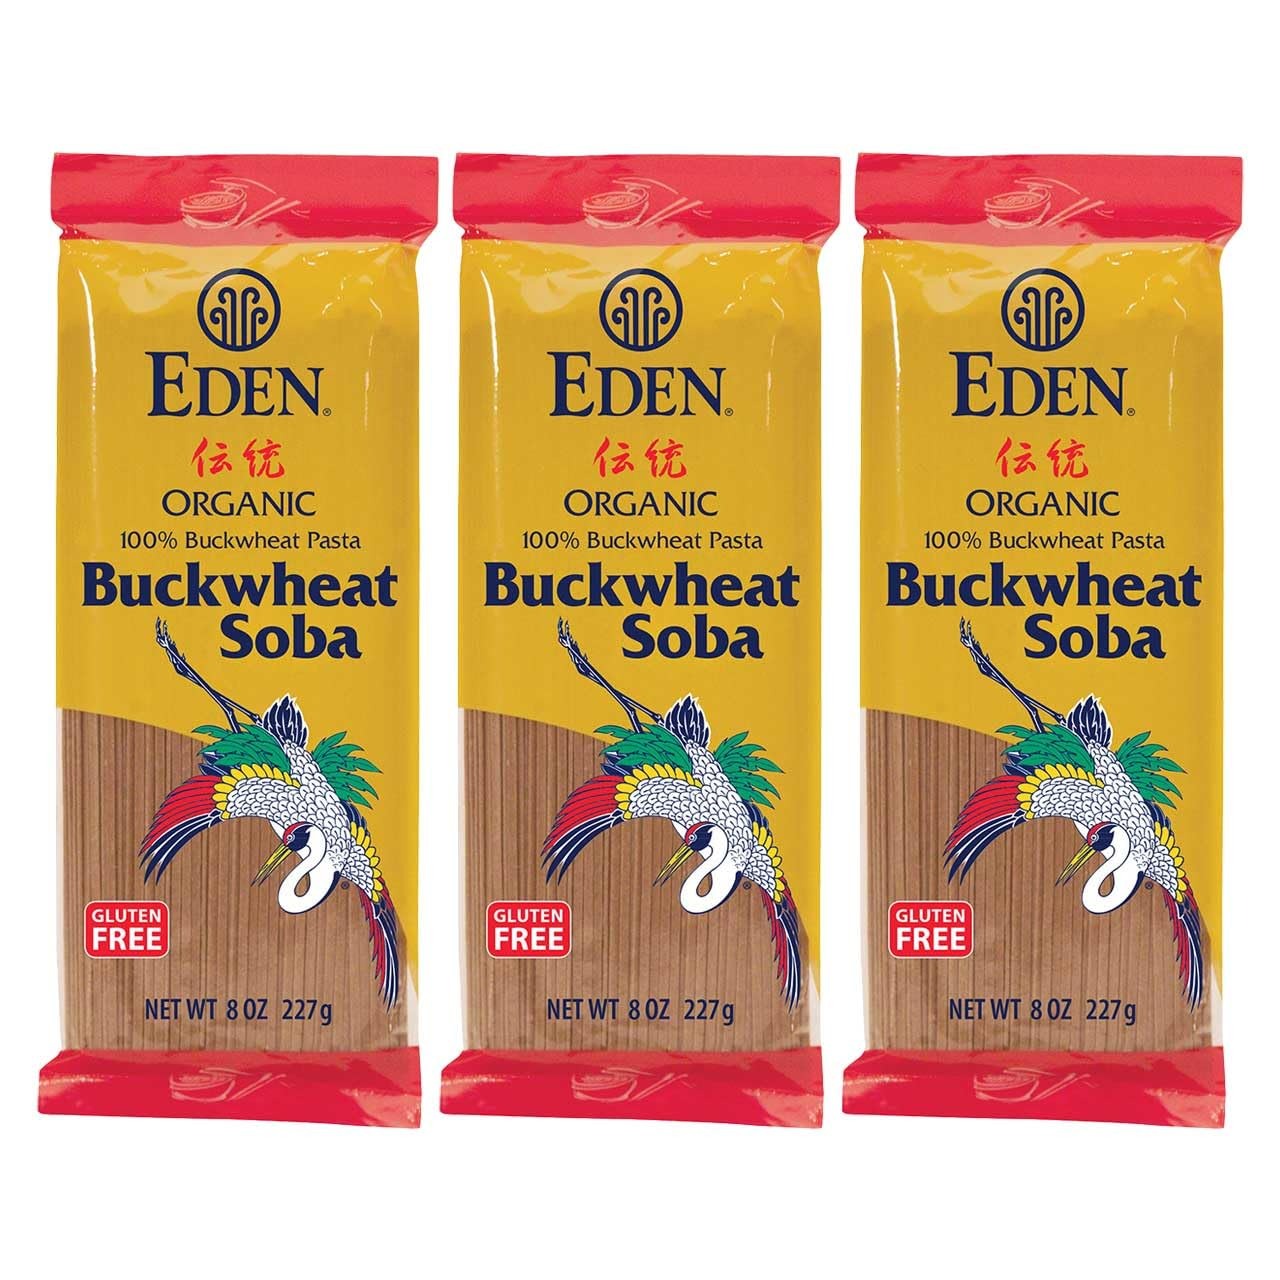
Item Name: Eden, 100% Organic Buckwheat Soba Pasta, Gluten Free, Traditionally Made in Japan, 8 oz (3-Pack)
Bullet Point 1: Rich, nourishing soba noodles made from 100 percent buckwheat flour, an ancient health food; despite the name, buckwheat is not wheat and not related to wheat.
Bullet Point 2: Earthy, deep brown color, delicious flavor and made without added salt; use as you would any other pasta.
Bullet Point 3: Heart healthy whole grain "Diets rich in whole grain foods and other plant foods and low in total fat, saturated fat, and cholesterol may reduce the risk of heart disease and some cancer”.
Bullet Point 4: Low fat, very low sodium without salt added, and a good source of dietary fiber, and protein.
Value: 24.0
Unit: Ounce

Price: 13.33